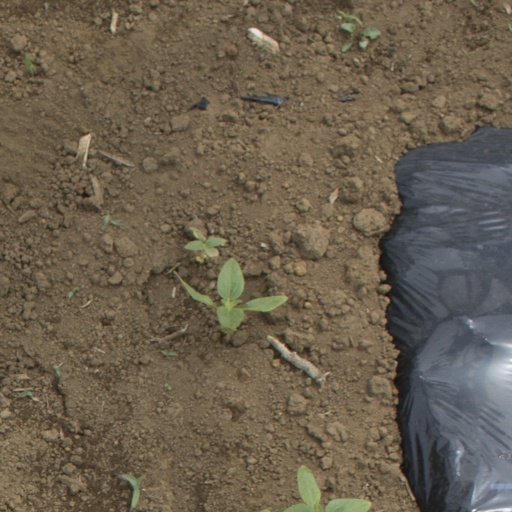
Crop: Jerusalem artichoke